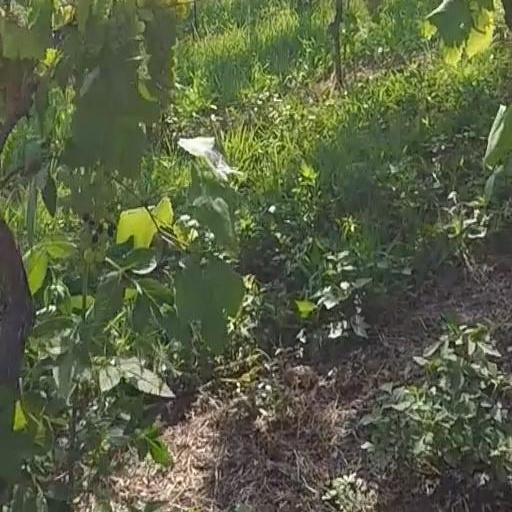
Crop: grape